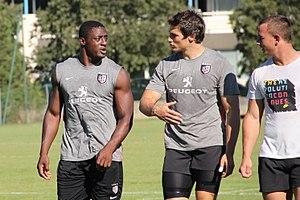
Yannick Nyanga et Sylvain Nicolas à l'entraînement du Stade toulousain du 11 août 2011
Sylvain Nicolas, né le 21 juin 1987 à Bourgoin-Jallieu, est un joueur de rugby à XV français qui évolue au poste de Troisième ligne aile au sein de l'effectif du Stade français.